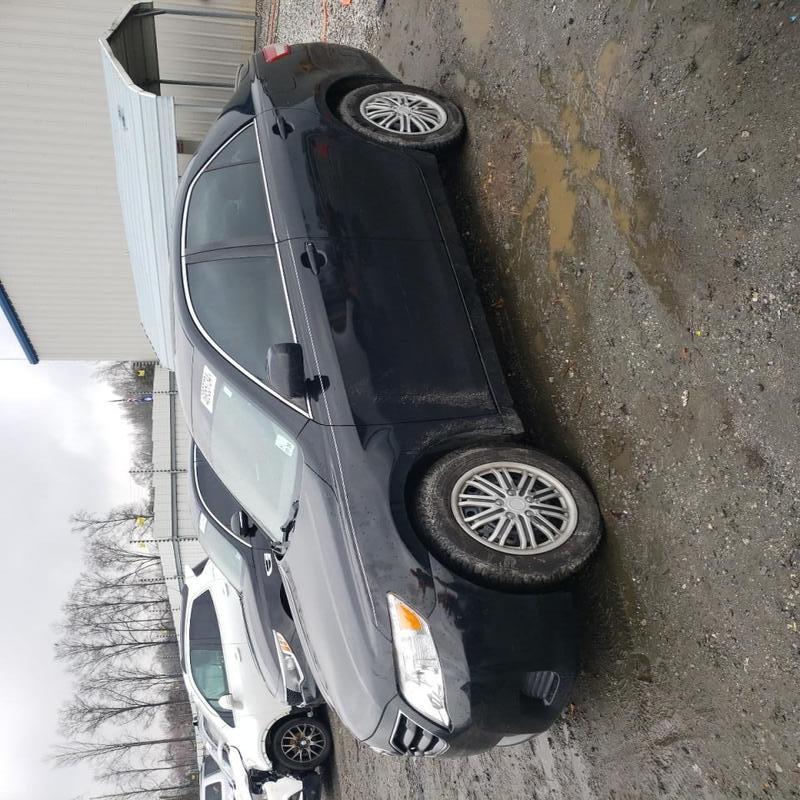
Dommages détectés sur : aile avant gauche, porte avant gauche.
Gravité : mineur